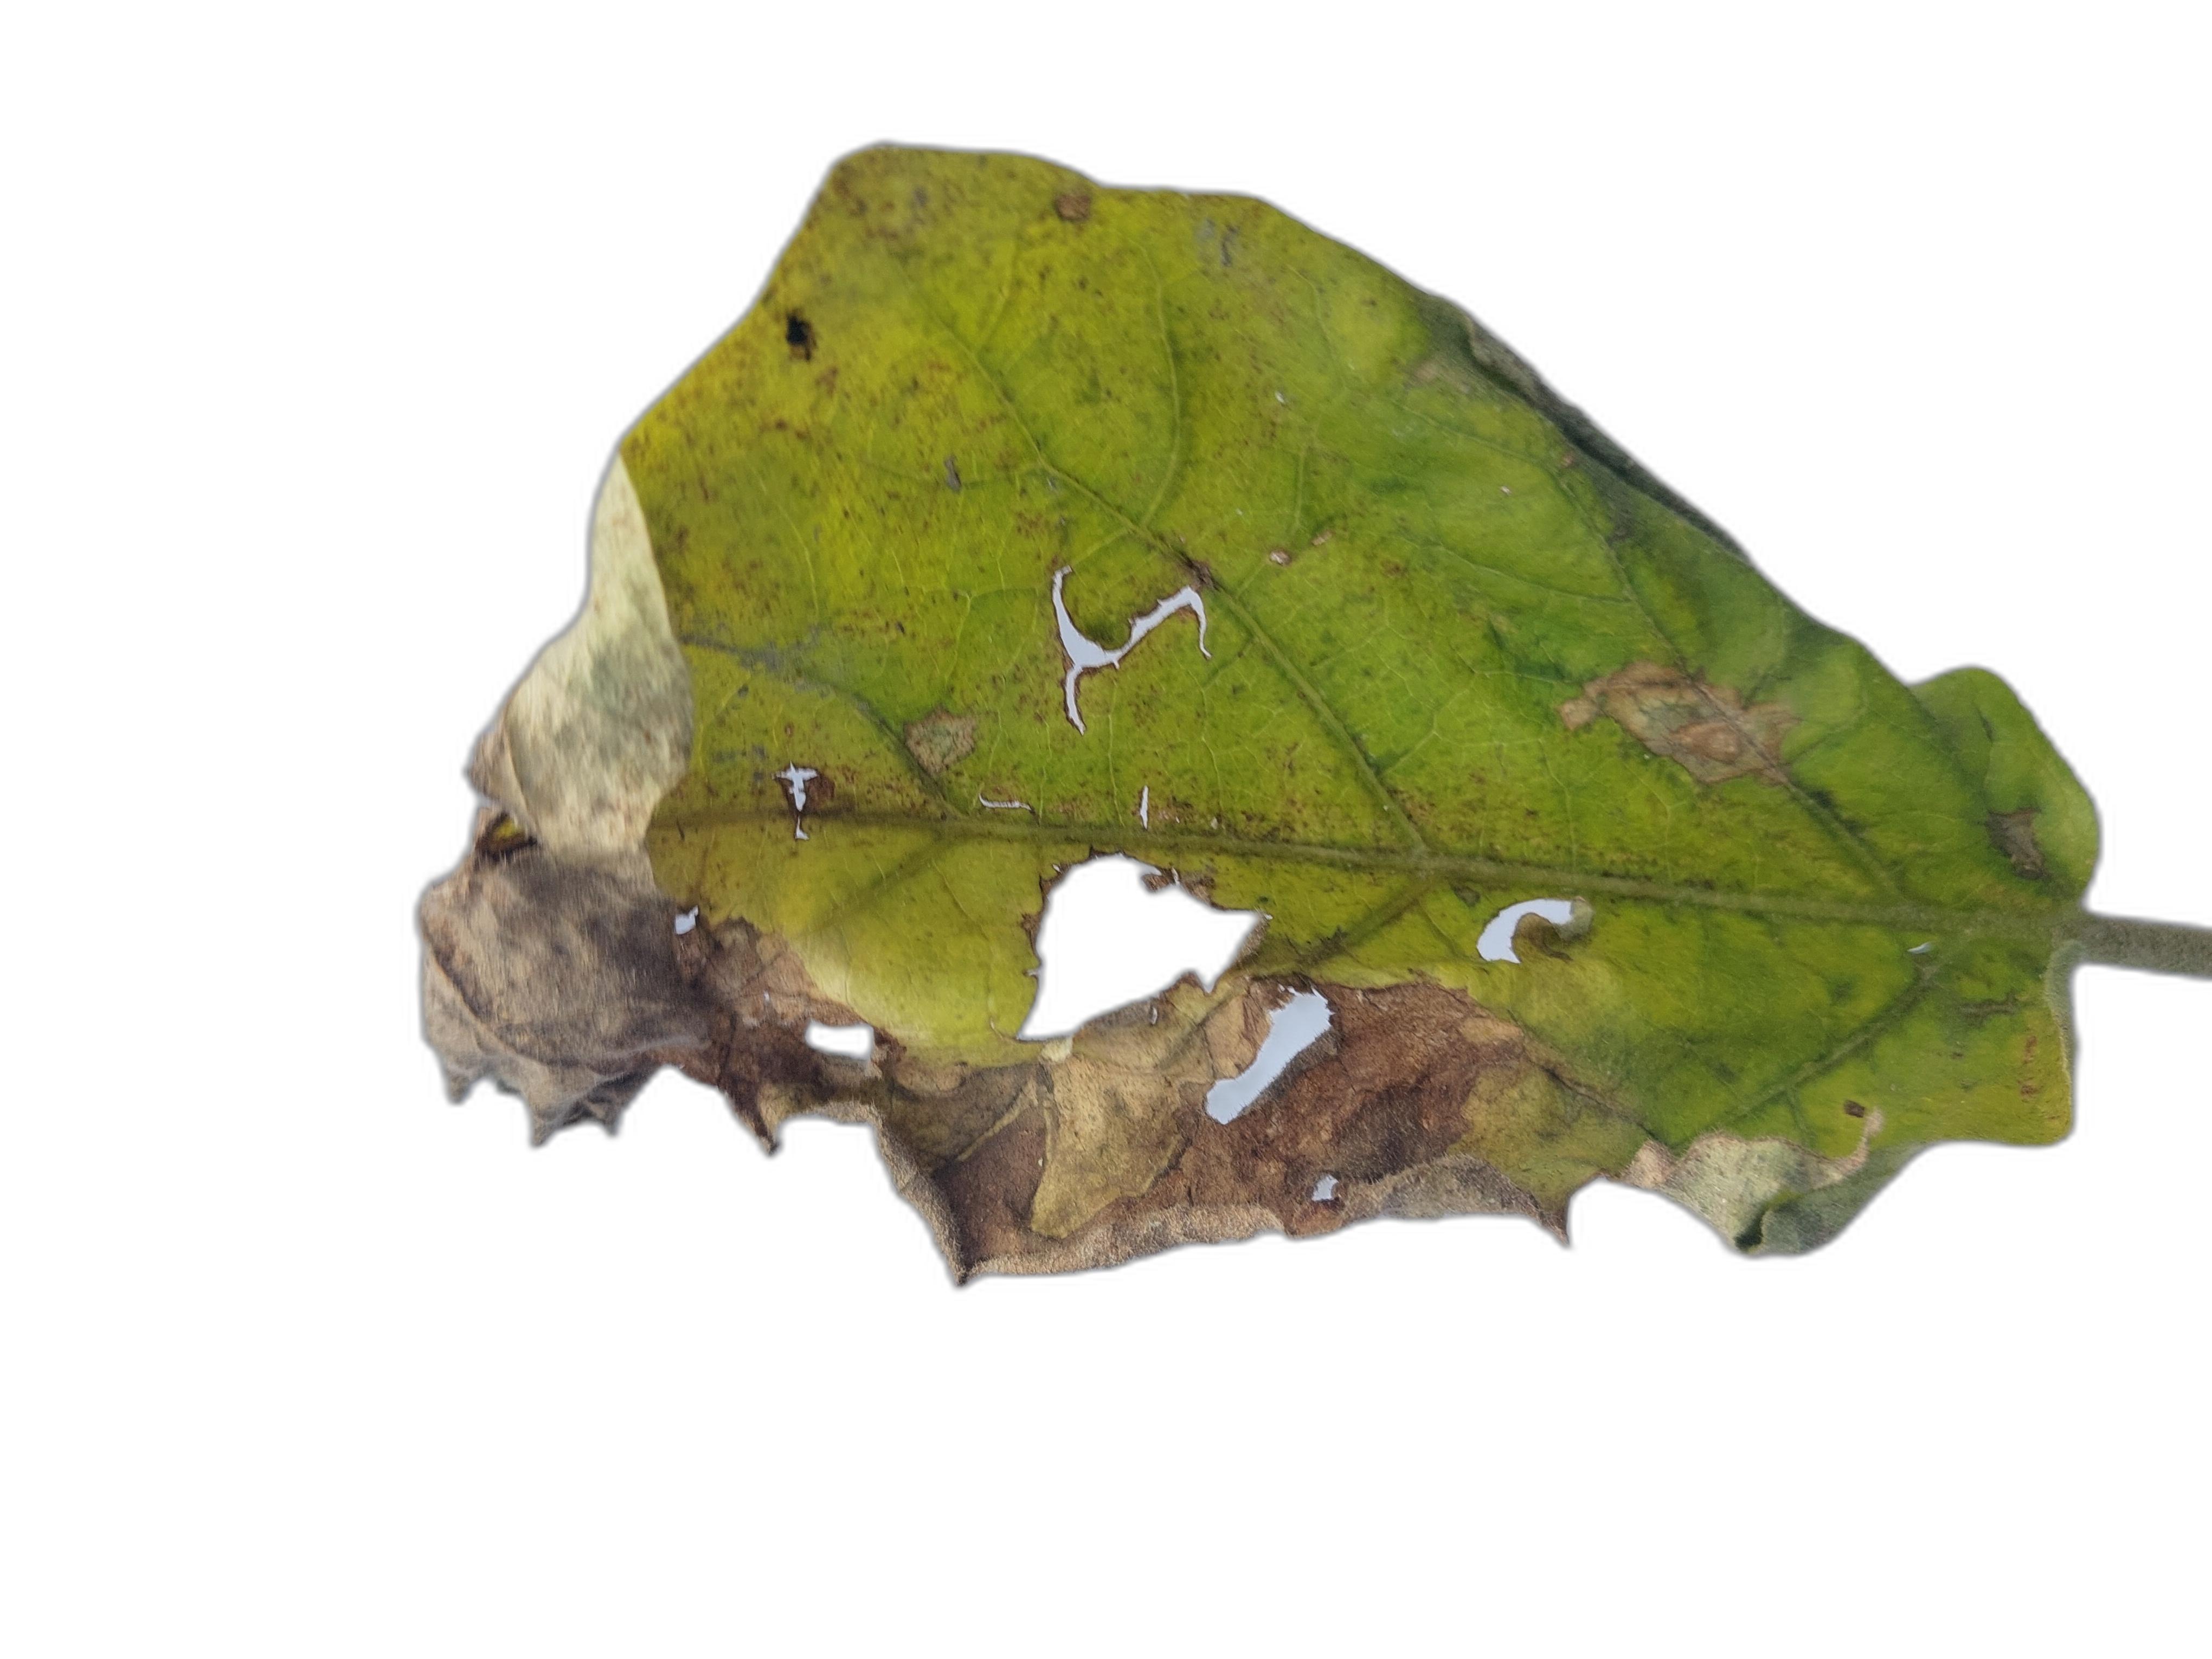
Label: Leaf Spot Disease